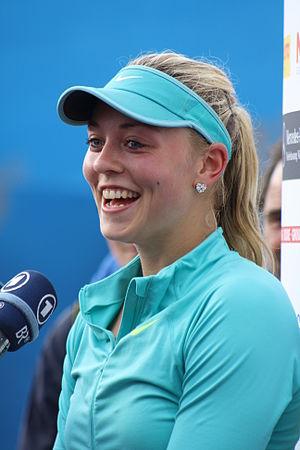
Carina Witthöft, Mai 2015